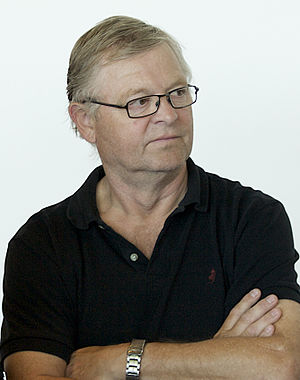
Poul Erik Andreasen
Poul Erik Andreasen ved AaBs pressemøde, den 11. juni 2008.
Poul Erik Andreasen, ungdomstræner for AaB.
Poul Erik Andreasen er en dansk fodboldtræner, der er talentudviklingschef i AaB.